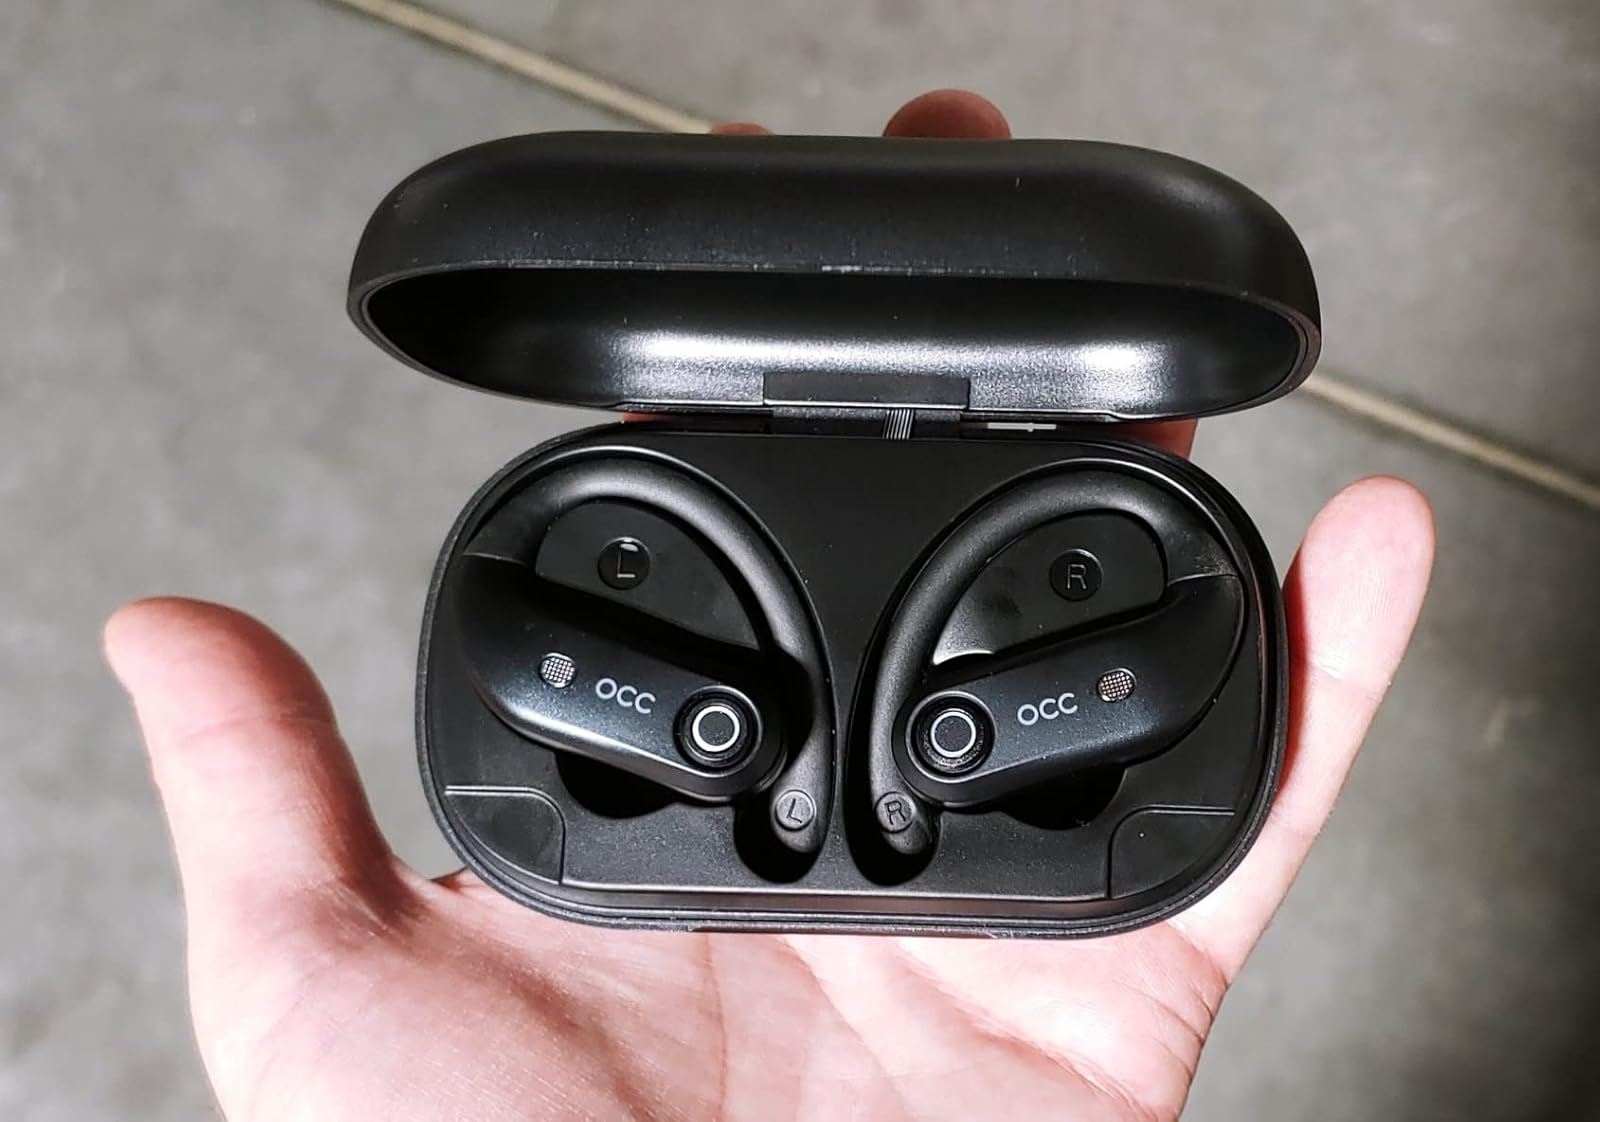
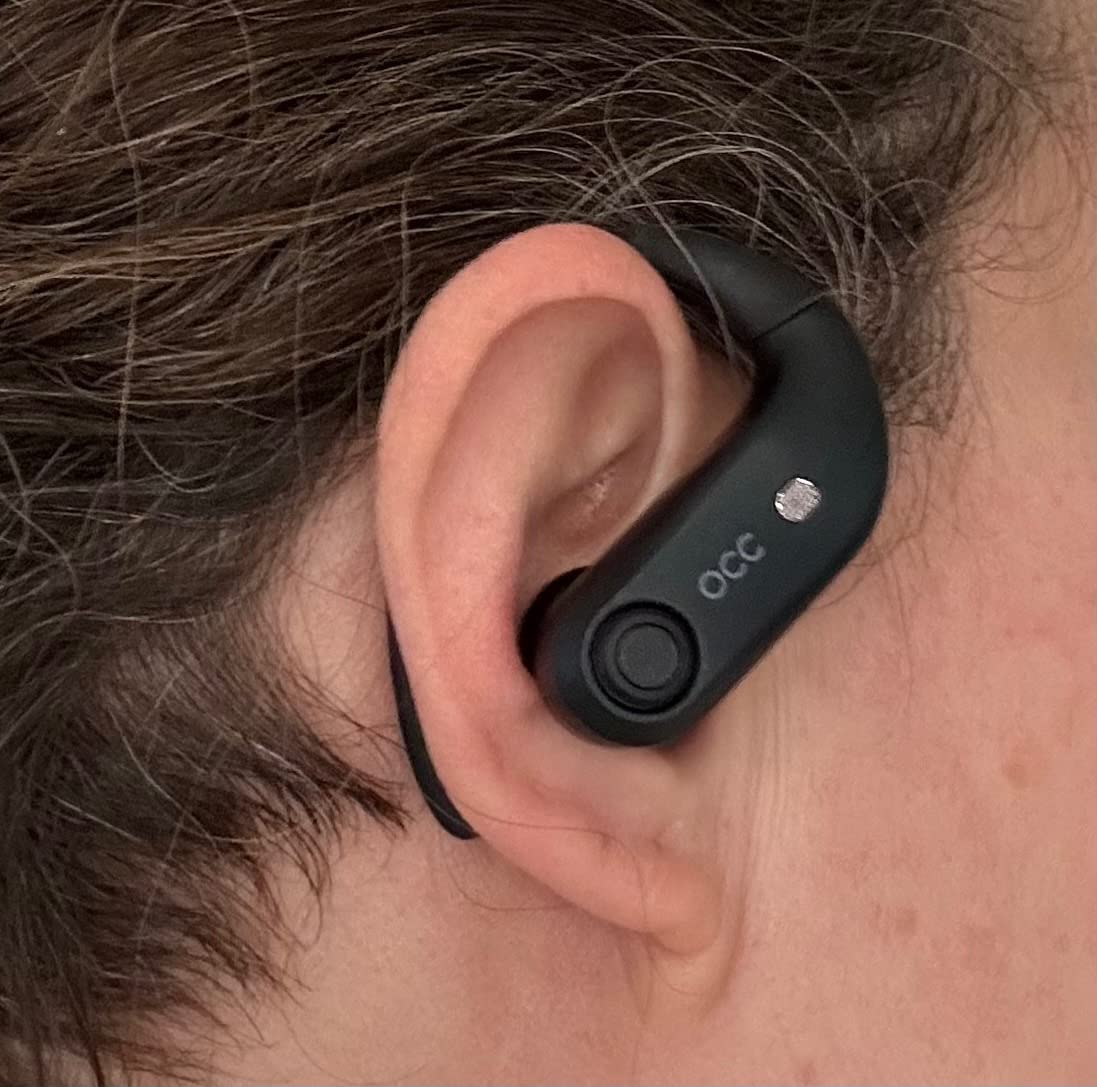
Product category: earbuds
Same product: yes